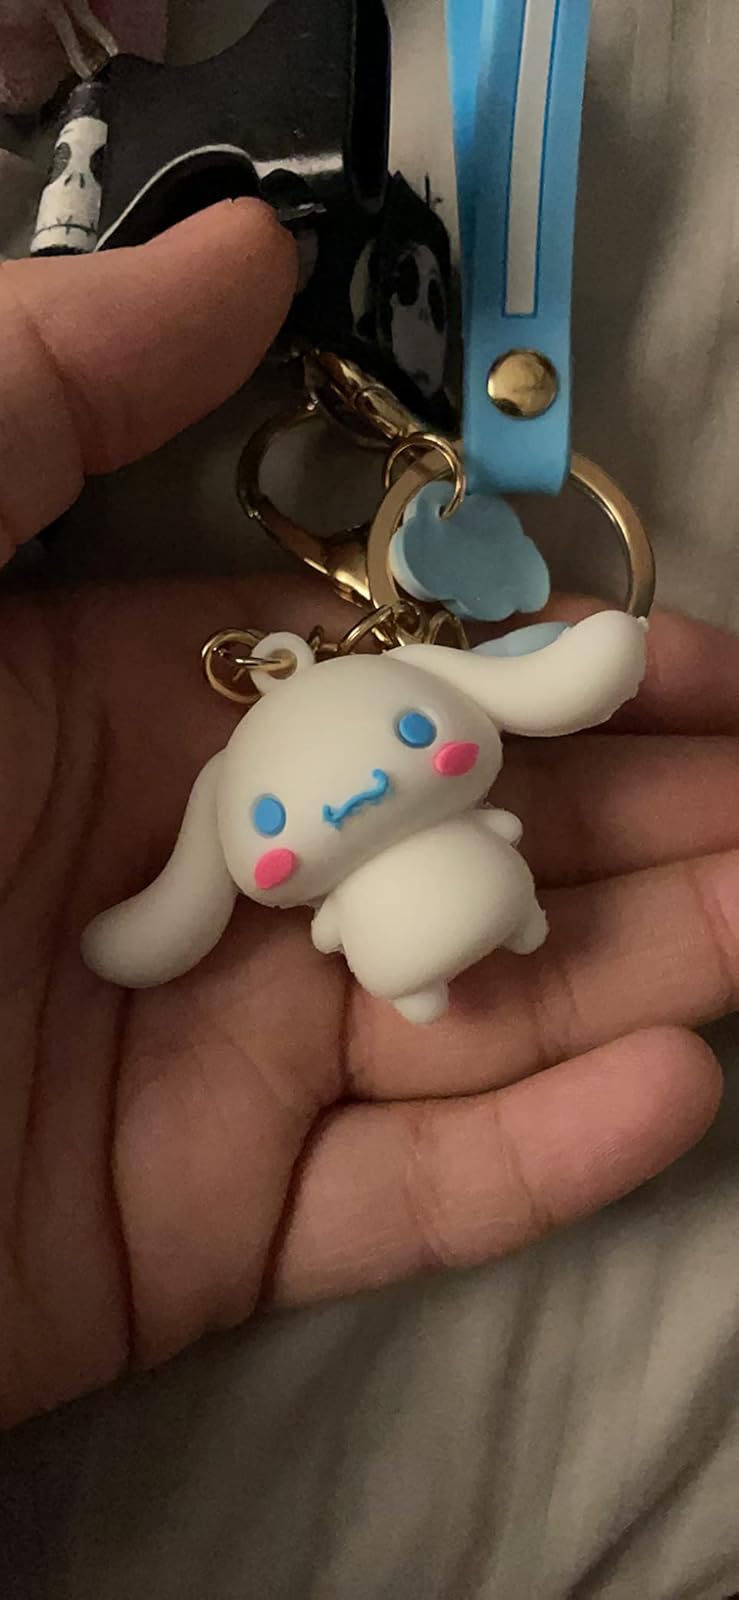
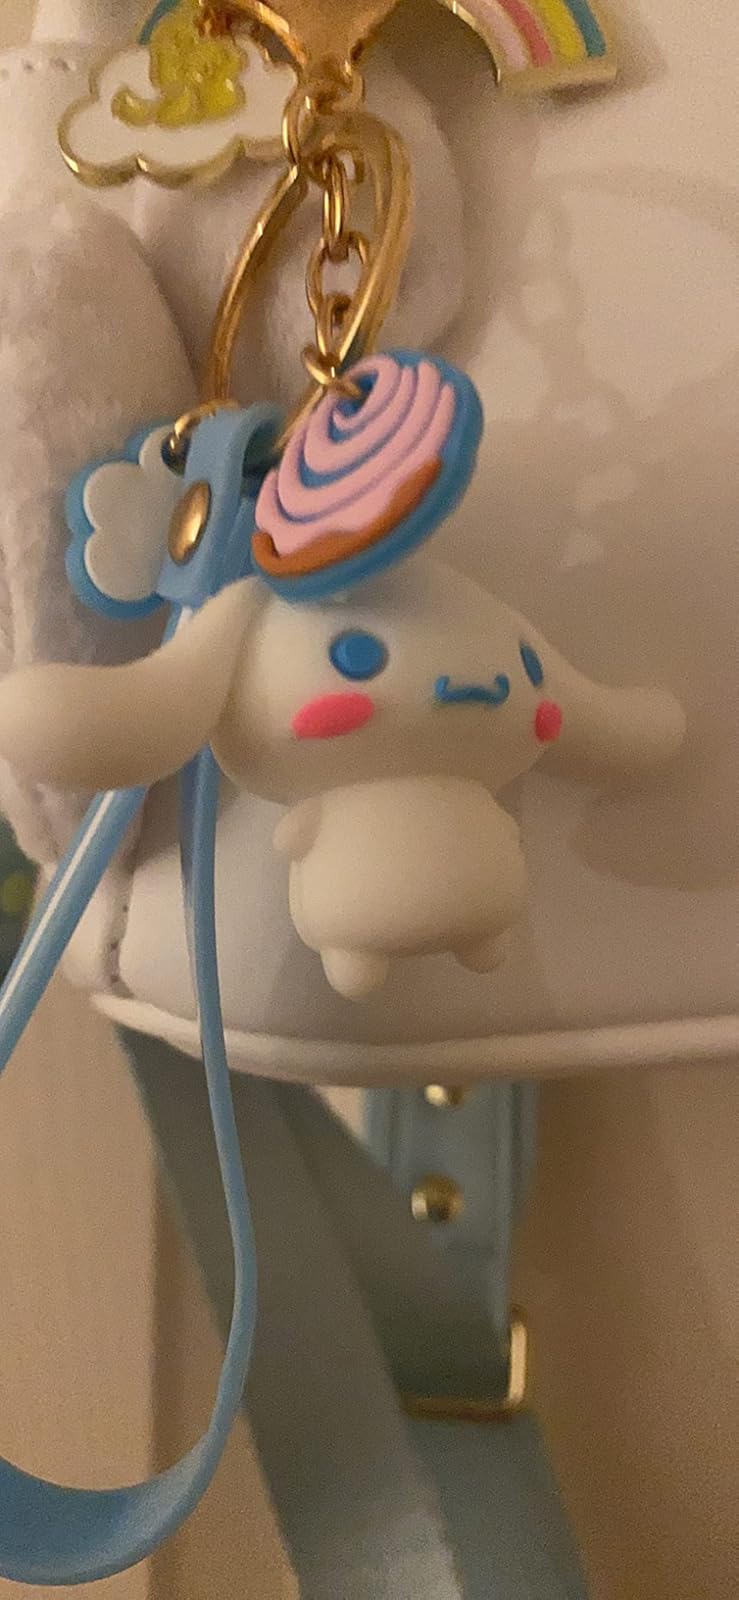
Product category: accessories_keychain
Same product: yes